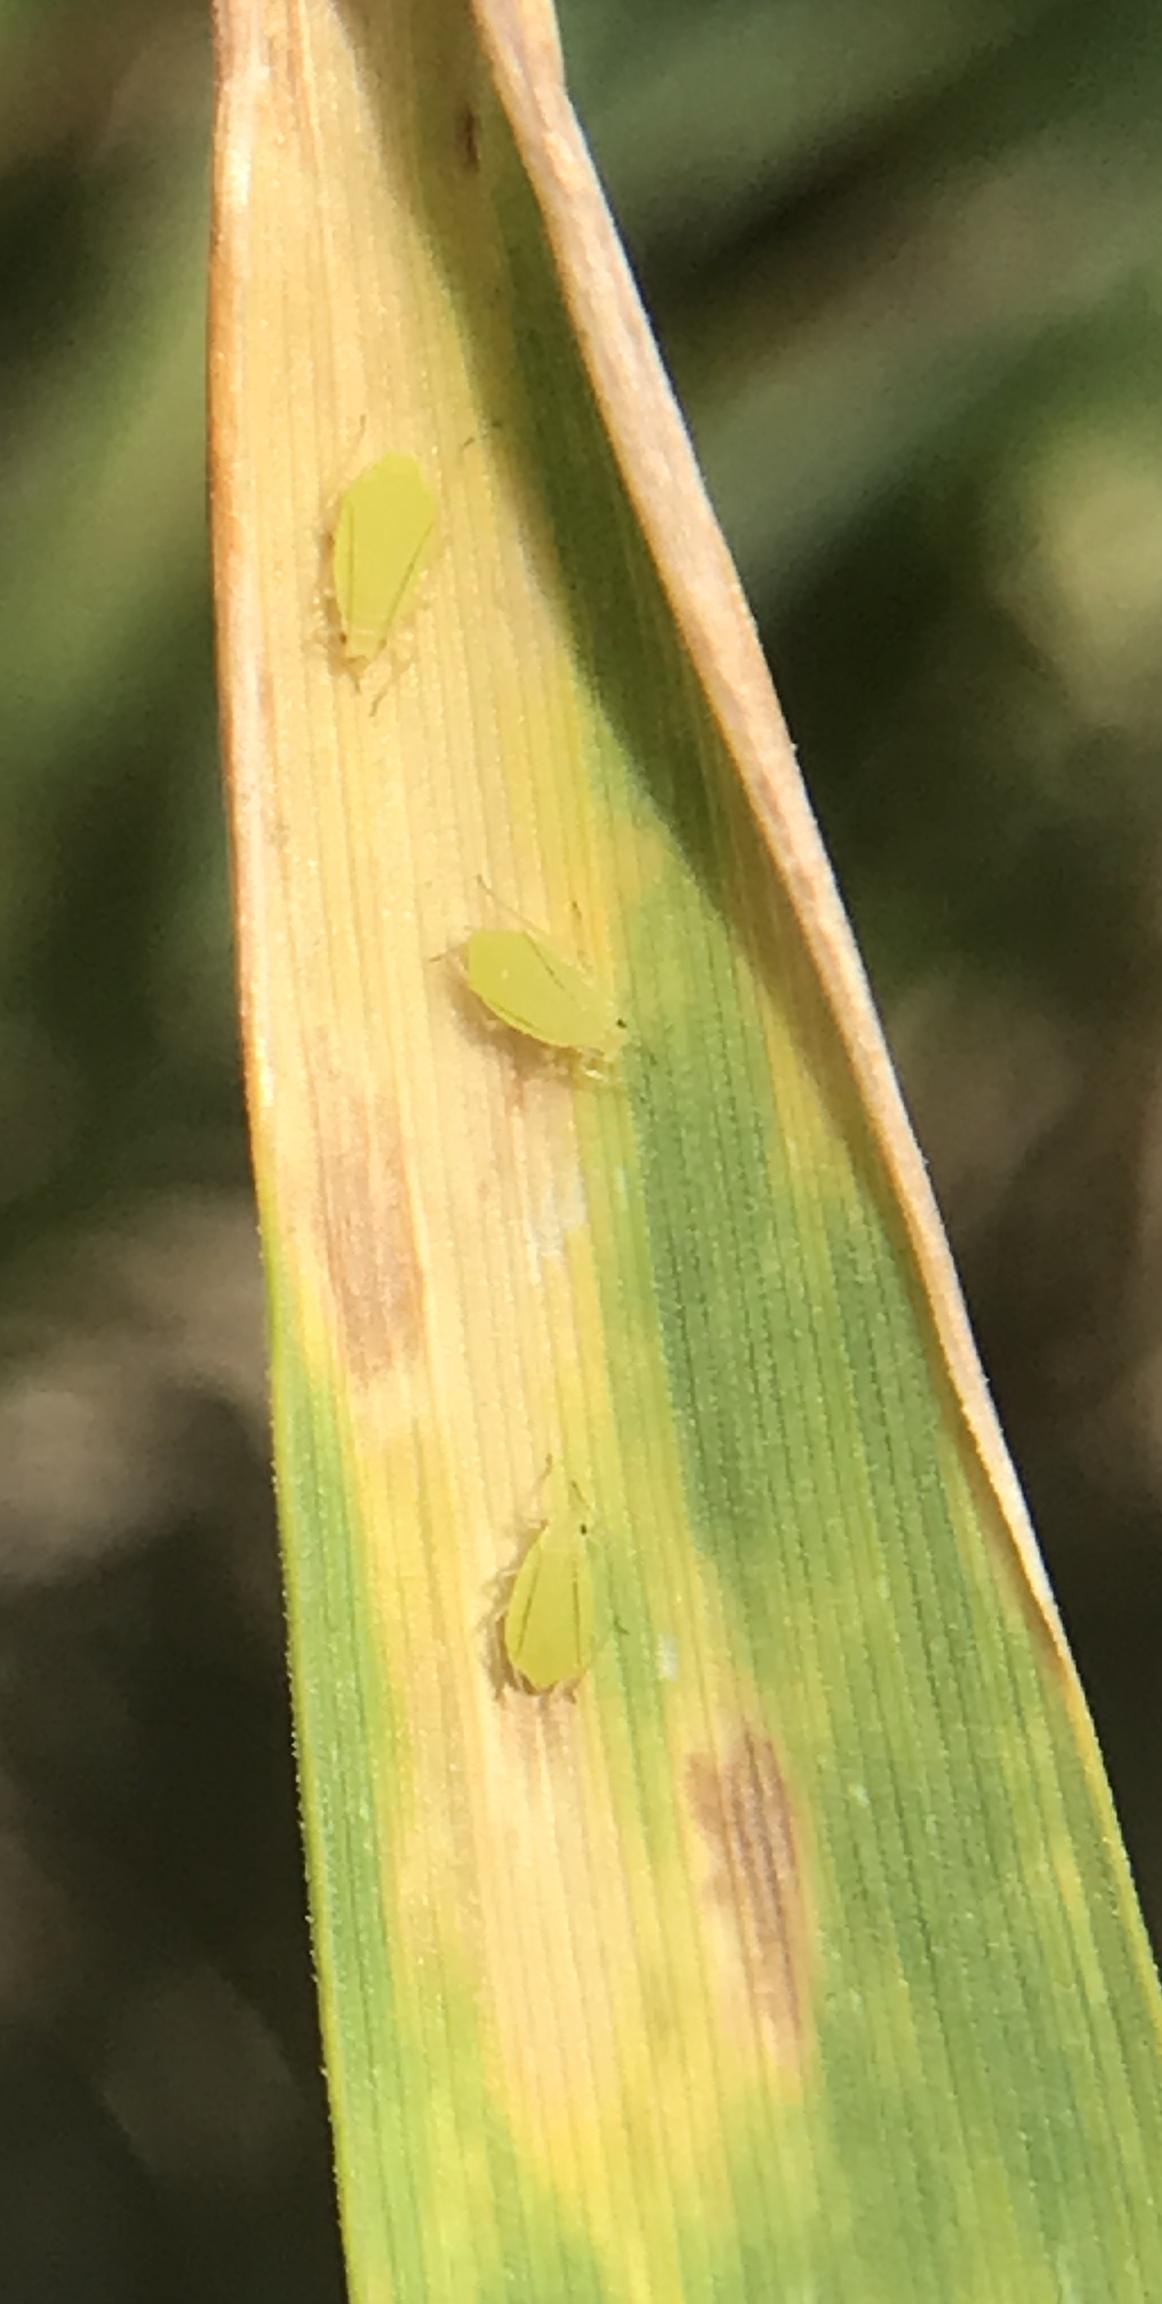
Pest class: cereal_grass_aphid